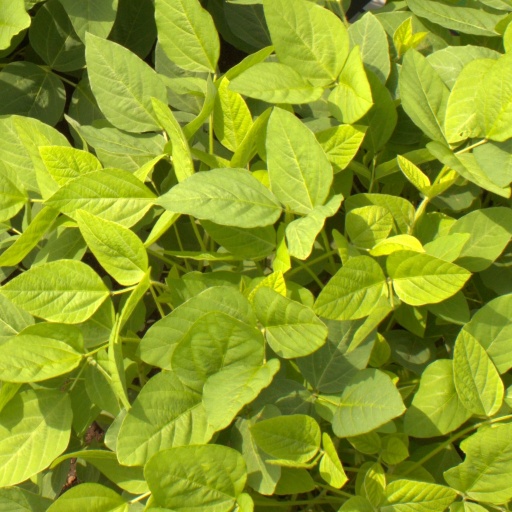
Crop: soybean